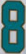
Number: 8